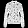
Label: Coat